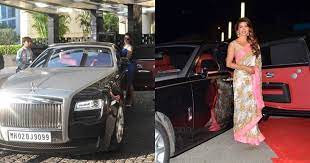
Vehicle type: Cars